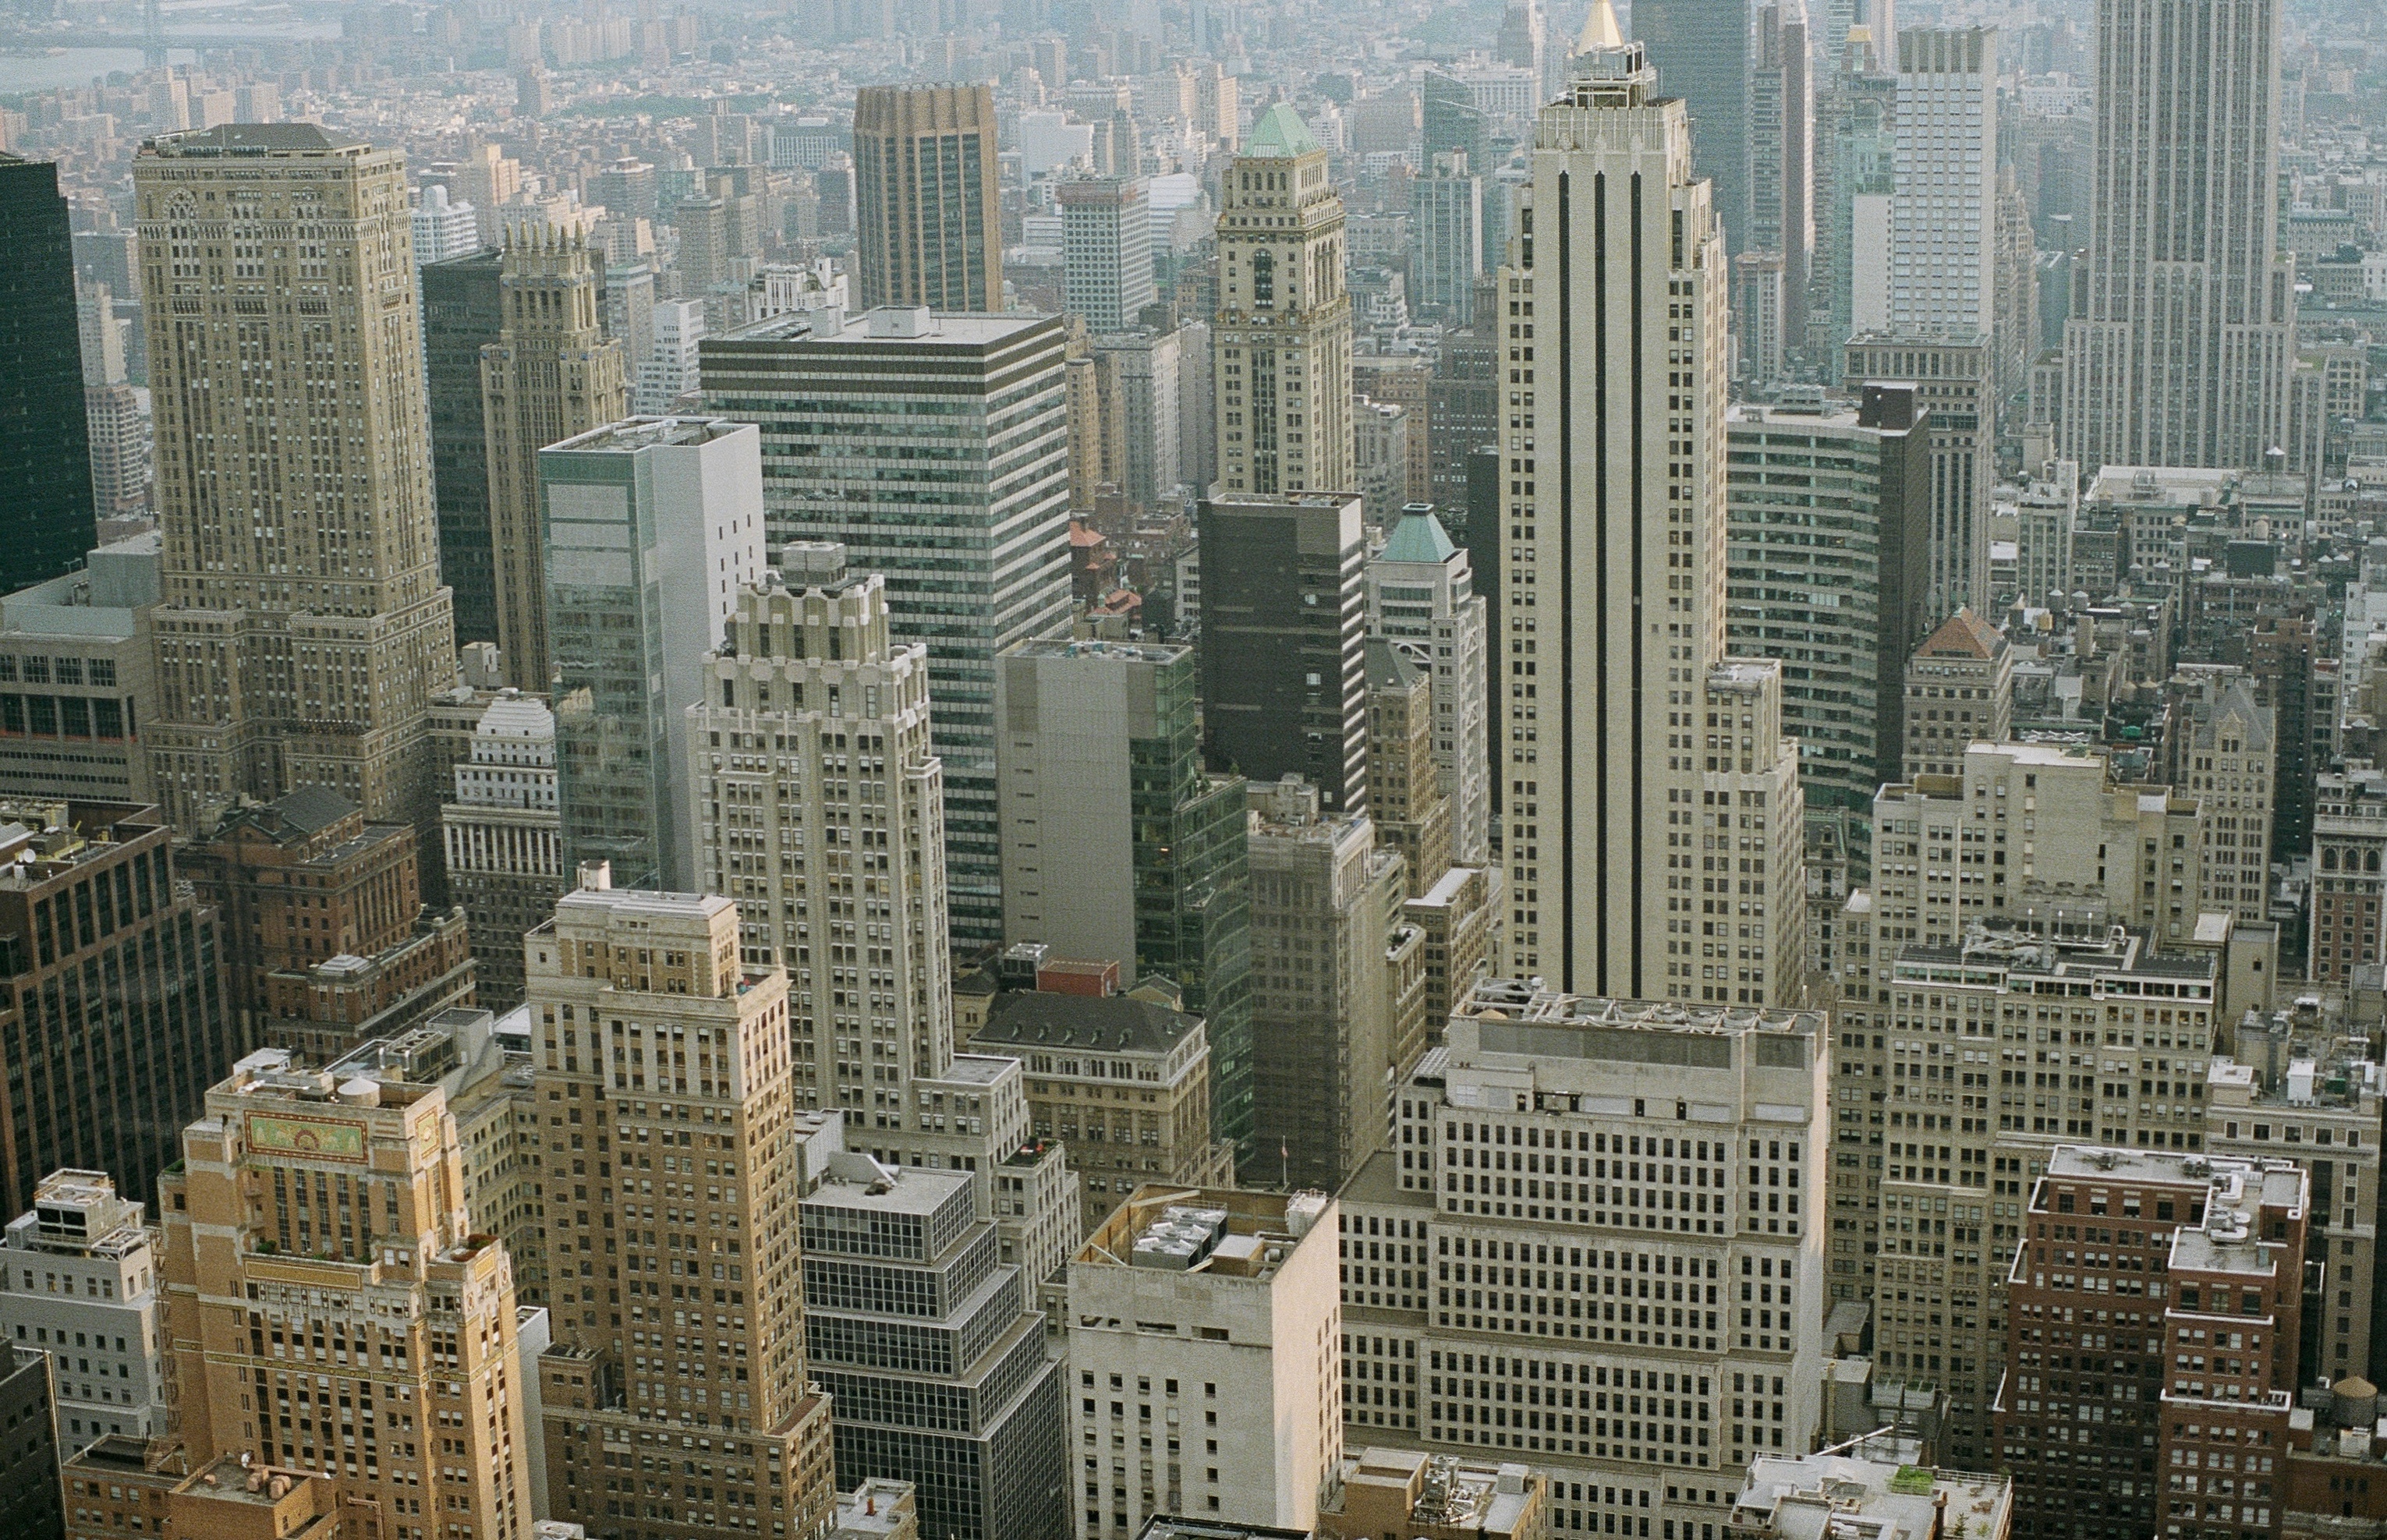
skyline, building, city, skyscraper, cityscape, downtown, tower, landmark, tower block, metropolis, neighbourhood, bird's eye view, aerial photography, urban area, residential area, geographical feature, human settlement, metropolitan area